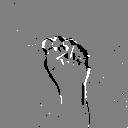
ASL letter: s